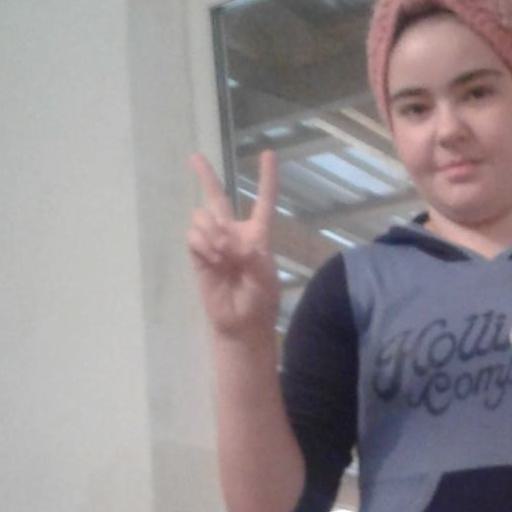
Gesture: peace